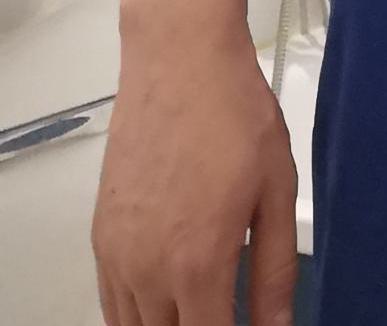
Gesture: no_gesture